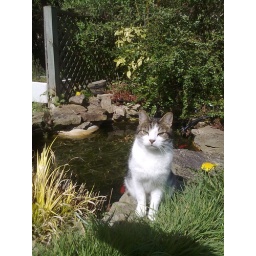
He is a cat and is quite fond of sitting by the pond.